United States Uniformed Services Privilege and Identification Card

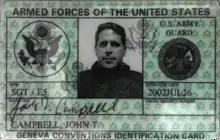
A U.S. Army National Guardsman's Geneva Conventions Identification Card from 2001, with social security number redacted.

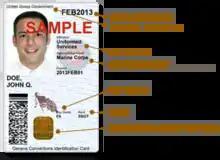
A Common Access Card (CAC).

A United States Uniformed Services Privilege and Identification Card (also known as U.S. military ID, Geneva Conventions Identification Card, or less commonly abbreviated USPIC) is an identity document issued by the United States Department of Defense to identify a person as a member of the Armed Forces or a member's dependent, such as a child or spouse.